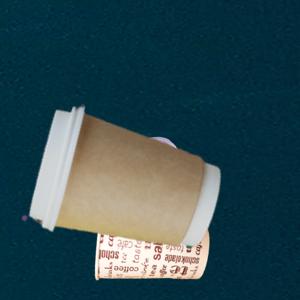
Label: cups